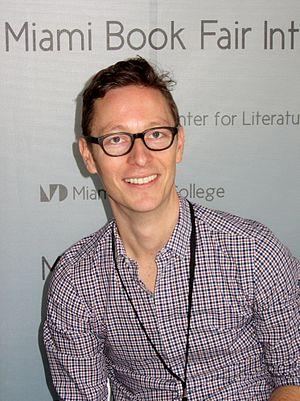
Eliot Schrefer, né le 25 novembre 1978 à Chicago dans l'Illinois, est un romancier américain de littérature d'enfance et de jeunesse.